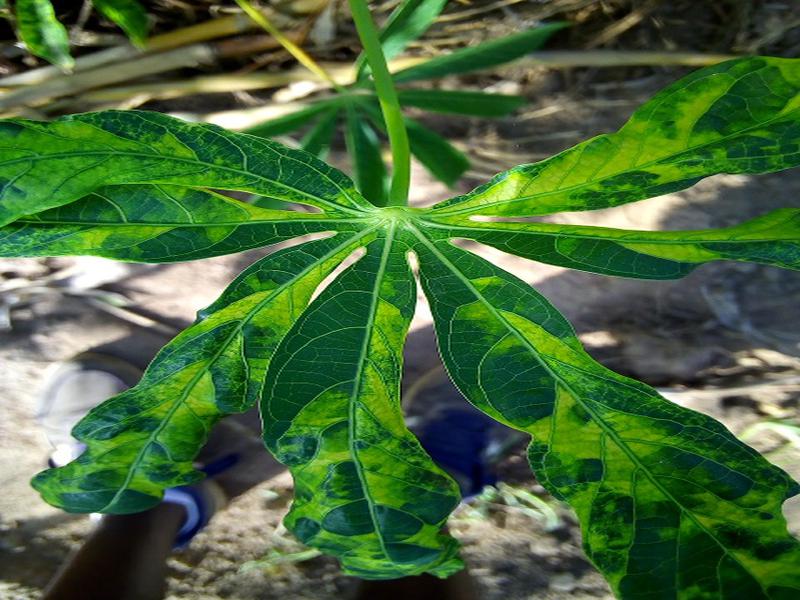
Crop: cassava
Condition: mosaic_disease